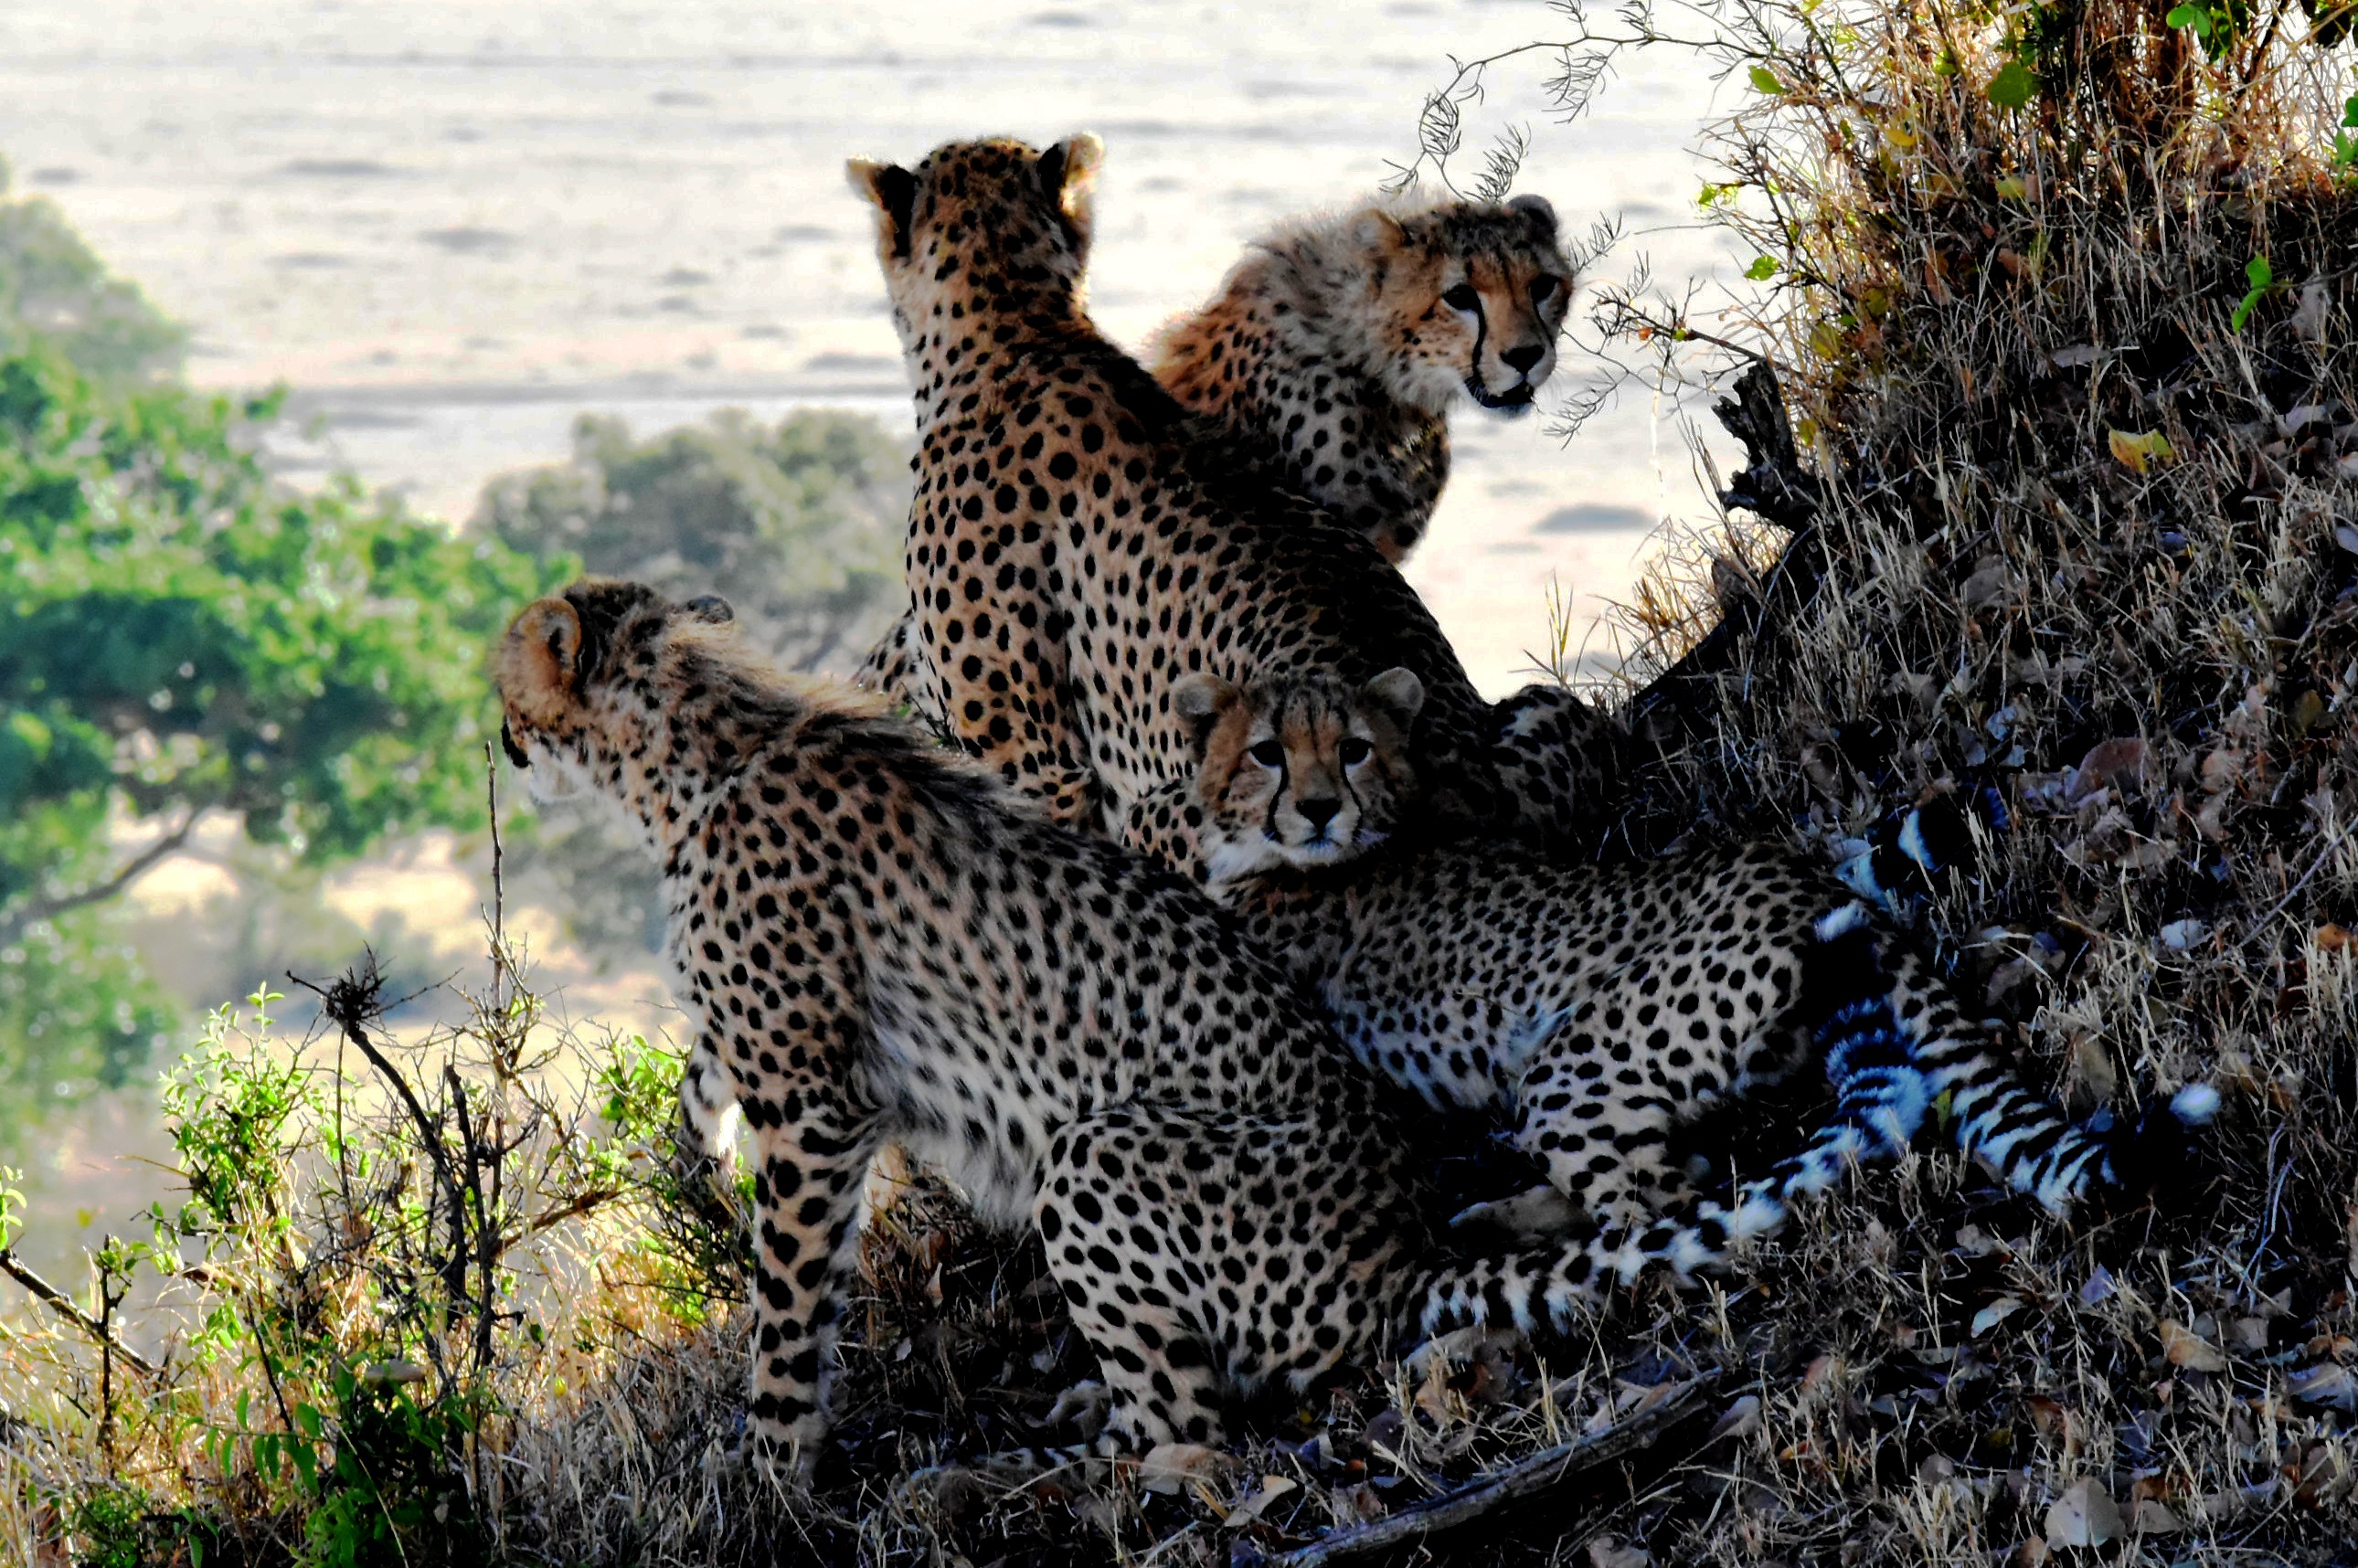
nature, wilderness, adventure, wildlife, wild, cat, africa, mammal, tourism, fauna, leopard, cheetah, national, family, animals, vertebrate, tanzania, jaguar, big cats, small to medium sized cats, cat like mammal